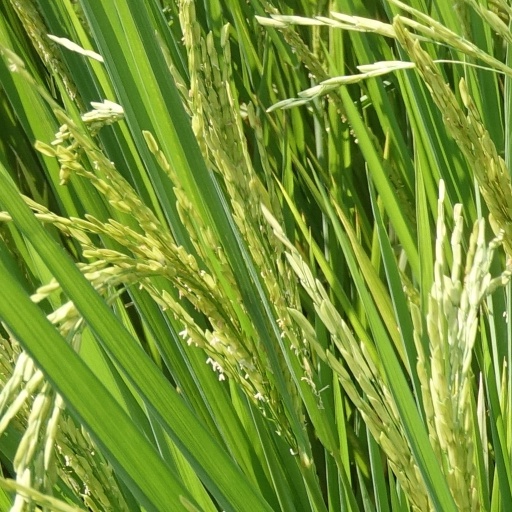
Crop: rice